Iceland in the Eurovision Song Contest 2008

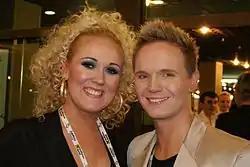

It was announced in September 2007 that the competition's format would be expanded to two semi-finals in 2008. According to Eurovision rules, all nations with the exceptions of the host country and the "Big Four" (France, Germany, Spain and the United Kingdom) are required to qualify from one of two semi-finals in order to compete for the final; the top nine songs from each semi-final as determined by televoting progress to the final, and a tenth was determined by back-up juries. The European Broadcasting Union (EBU) split up the competing countries into six different pots based on voting patterns from previous contests, with countries with favourable voting histories put into the same pot. On 28 January 2008, a special allocation draw was held which placed each country into one of the two semi-finals. Iceland was placed into the second semi-final, to be held on 22 May 2008. The running order for the semi-finals was decided through another draw on 17 March 2008 and Iceland was set to open the show and perform in position 1, before the entry from Sweden.